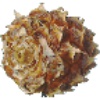
Label: pineapple_mini